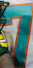
Number: 7